Colleges within universities in the United Kingdom

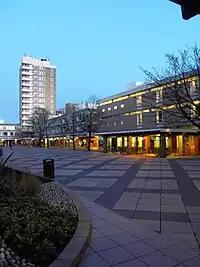
Lancaster University – Alexandra Square

The University of Lancaster is defined by its royal charter to be a collegiate university. It has nine colleges, eight of which are for undergraduate students and one – Graduate College – which is for postgraduate students. The undergraduate colleges consist of: Bowland; Cartmel; County; Furness; Fylde; Grizedale; Lonsdale and Pendle, all of which have their own bars with different themes. The undergraduate colleges were founded between 1964 (when the university was established) and 1974, with Graduate College being added in 1992.